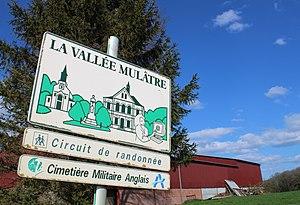
Panneau touristique.
La Vallée-Mulâtre est une commune française située dans le département de l'Aisne, en région Hauts-de-France.